Christianity and science

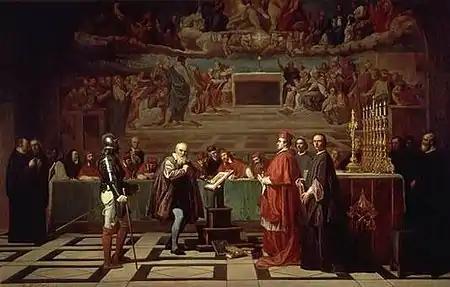
"Galileo before the Holy Office", a 19th-century painting by Joseph-Nicolas Robert-Fleury

In 1610, Galileo published his "Sidereus Nuncius (Starry Messenger)", describing observations made with his new telescope. These and other discoveries exposed difficulties with the understanding of the heavens that was common at the time. Scientists, along with the Catholic Church, had adopted Aristotle's view of the Earth as fixed in place, since Aristotle's rediscovery 300 years prior. Jeffrey Foss writes that, by Galileo's time, the Aristotelian-Ptolemaic view of the universe had become "fully integrated with Catholic theology".